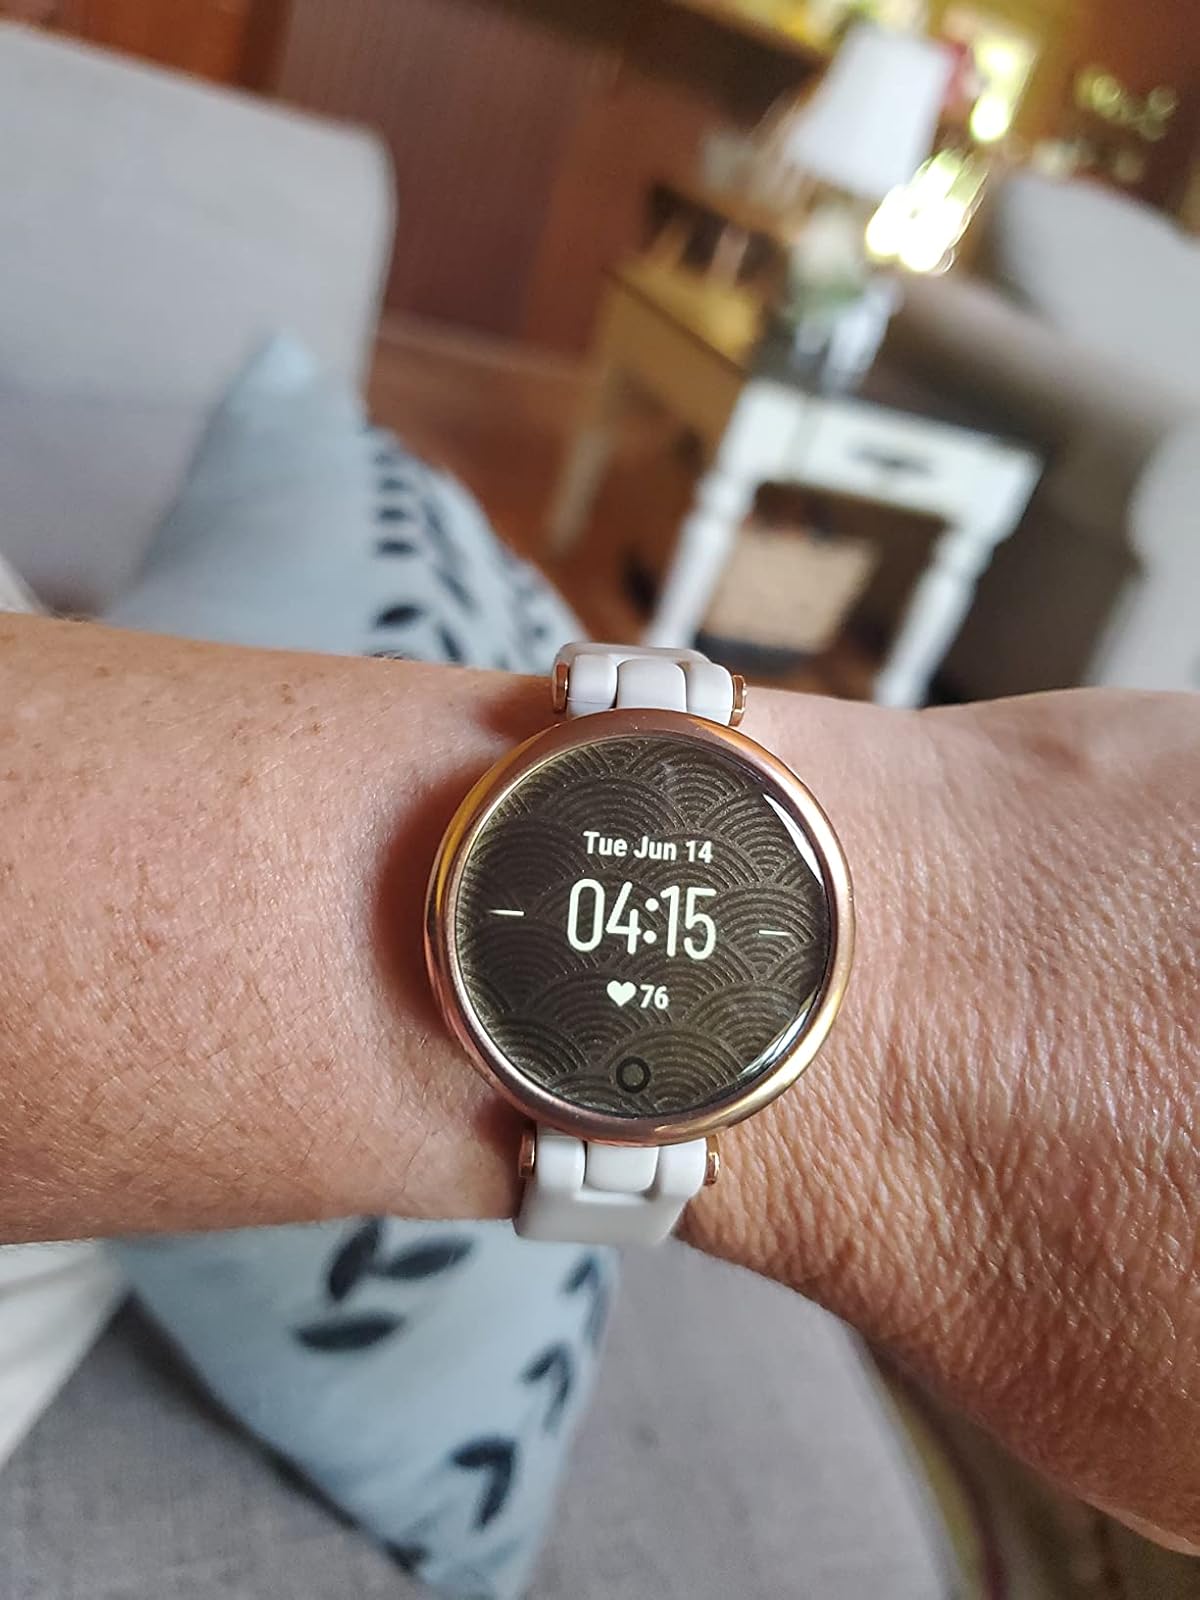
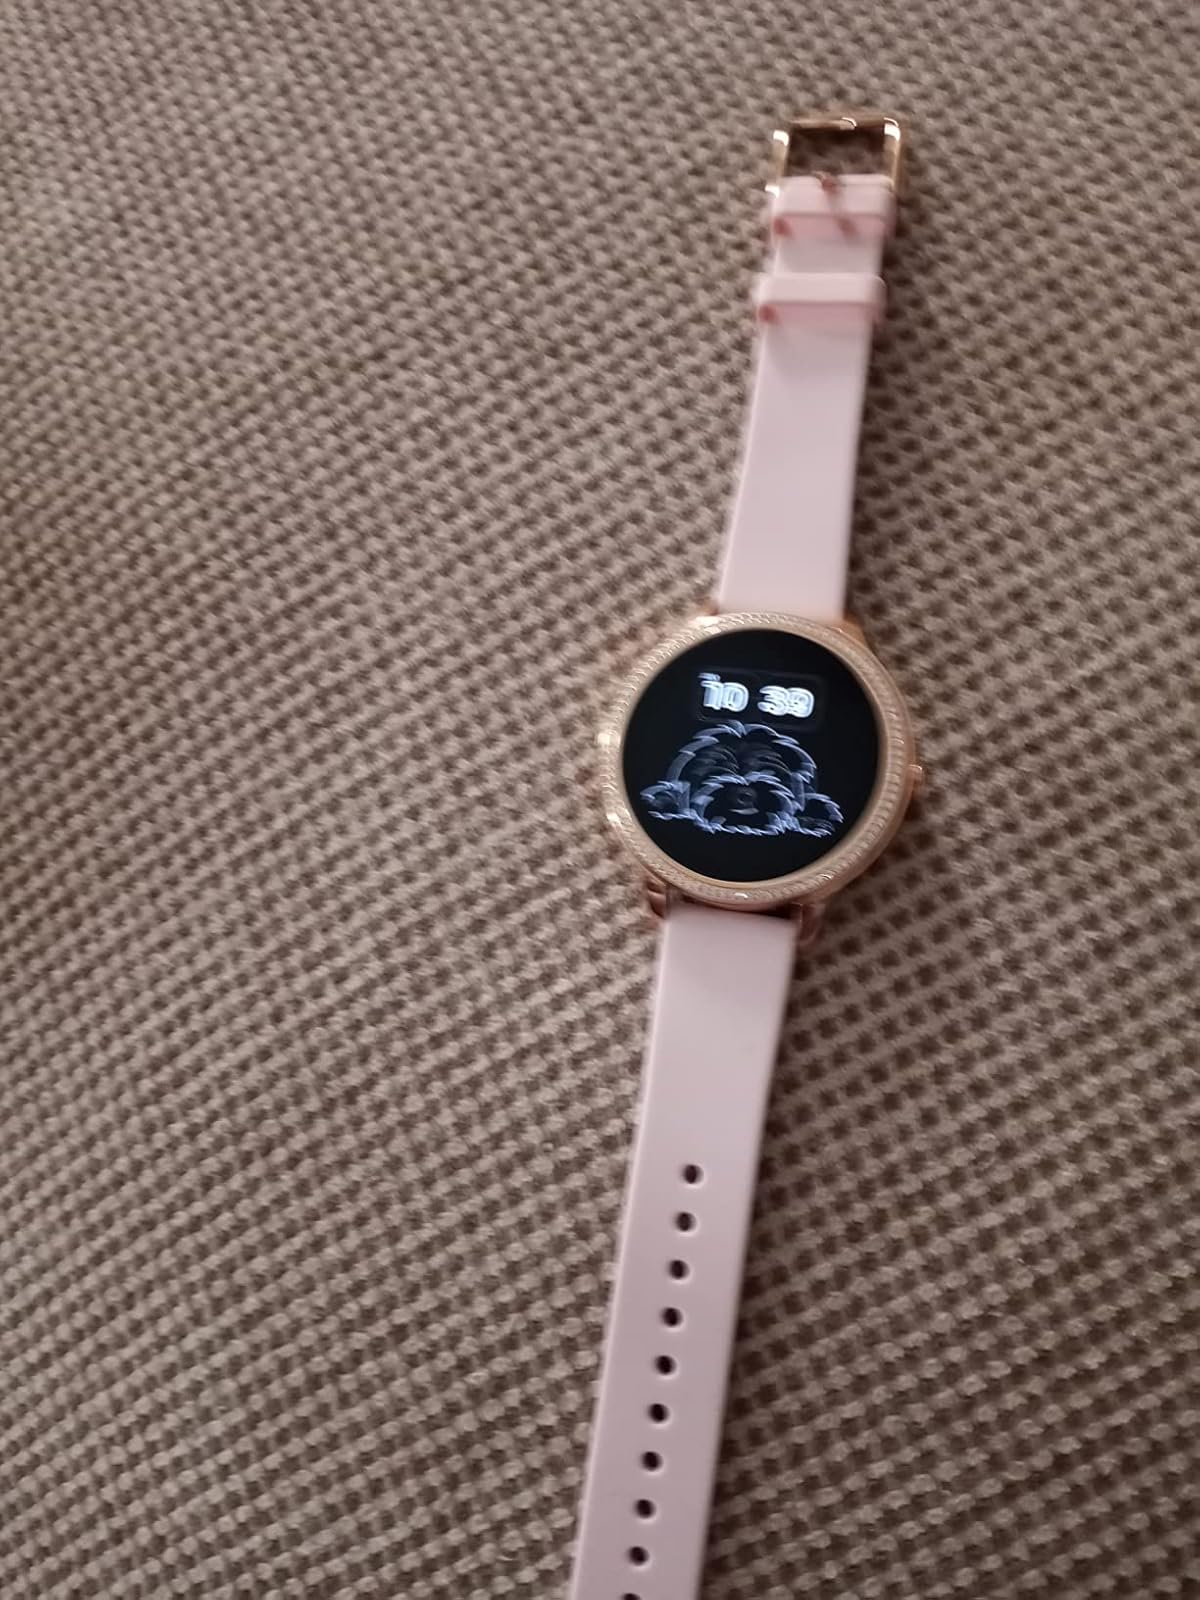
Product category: smartwatch
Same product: no